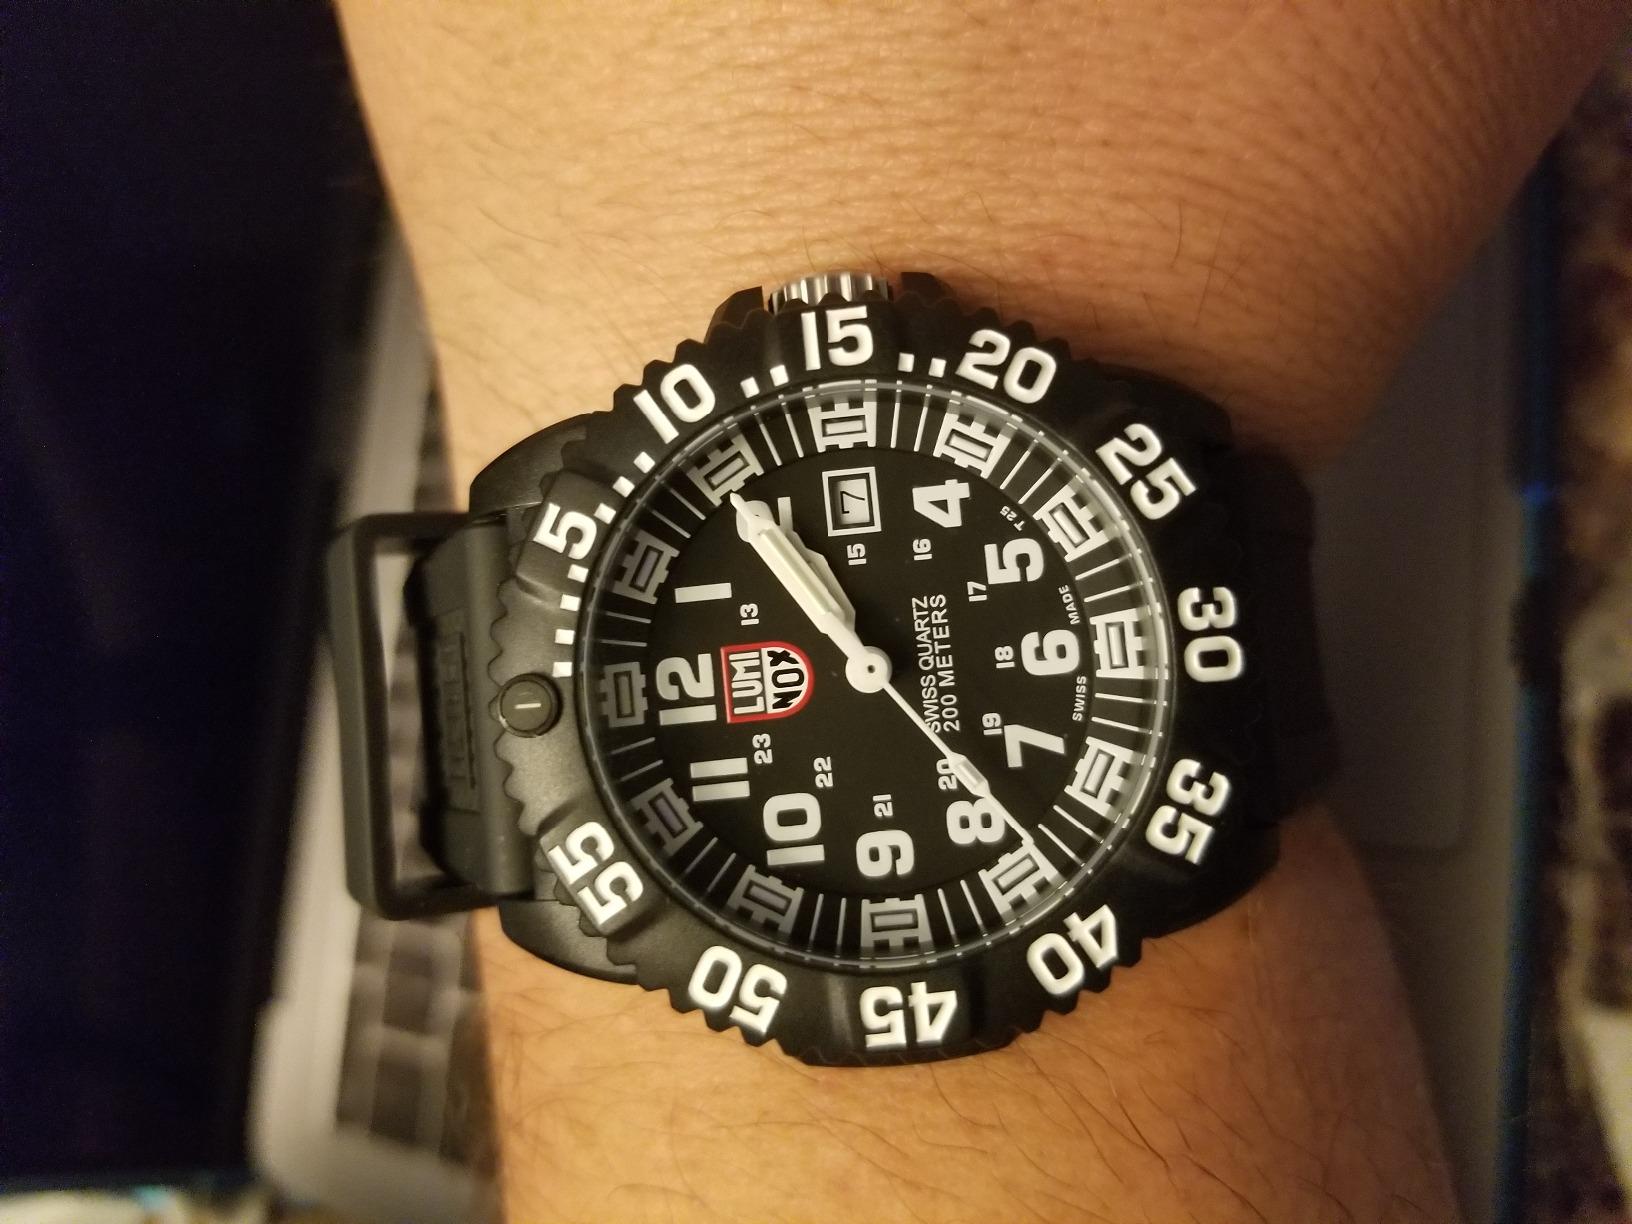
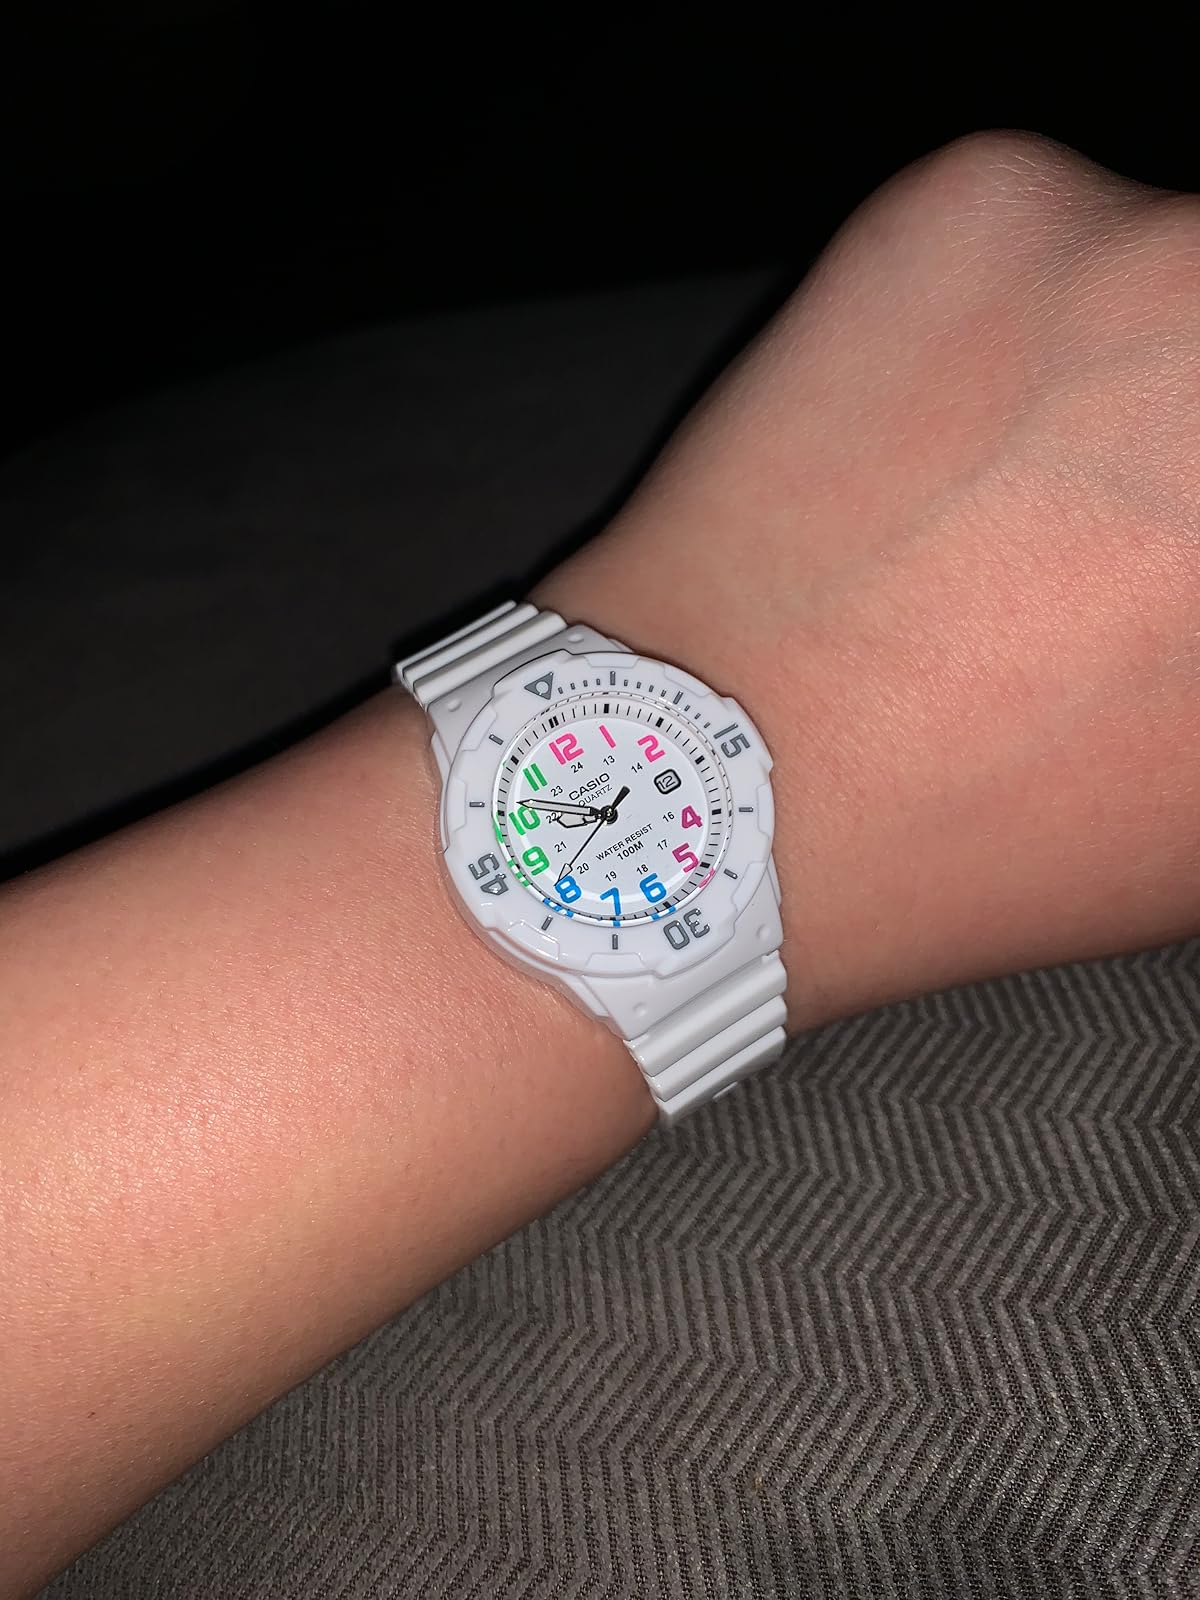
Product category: accessories_watch
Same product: no